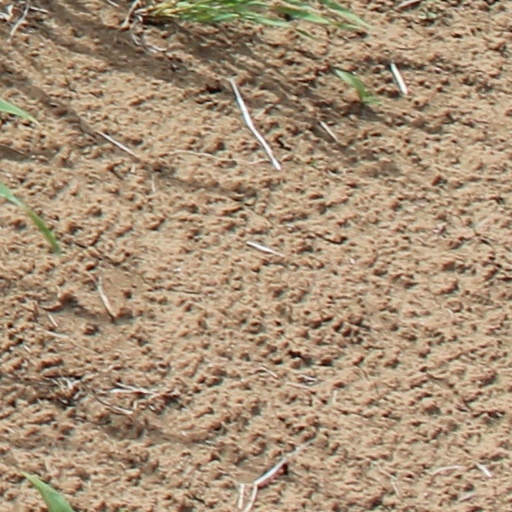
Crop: wheat